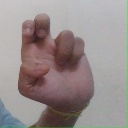
अक्षर: अ